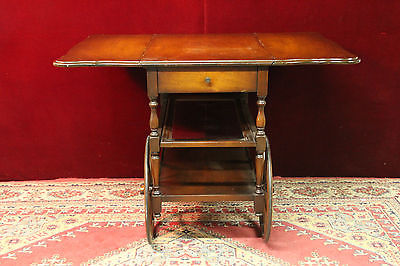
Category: table